Pierre Gilliard

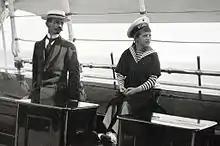
Gilliard and Tsarevich Alexei on board the imperial yacht "Standart"

In 1925, the Tsar's sister, Grand Duchess Olga Alexandrovna of Russia, asked Gilliard and his wife to investigate the case of Anna Anderson, who claimed to be Grand Duchess Anastasia. On 27 July 1925, the Gilliards saw Anderson at St. Mary's Hospital in Berlin, where Anderson was being treated for a tubercular infection of her arm. Anderson was severely ill and semi-conscious. Madame Gilliard asked to examine Anderson's feet, and noted that Anderson's feet were shaped similarly to Anastasia's: both had bunions. Gilliard insisted that Anderson be moved to a better hospital, to ensure her survival while her identity was investigated.